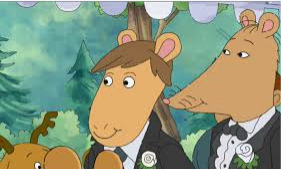
Portrait style: Cartoon Portrait